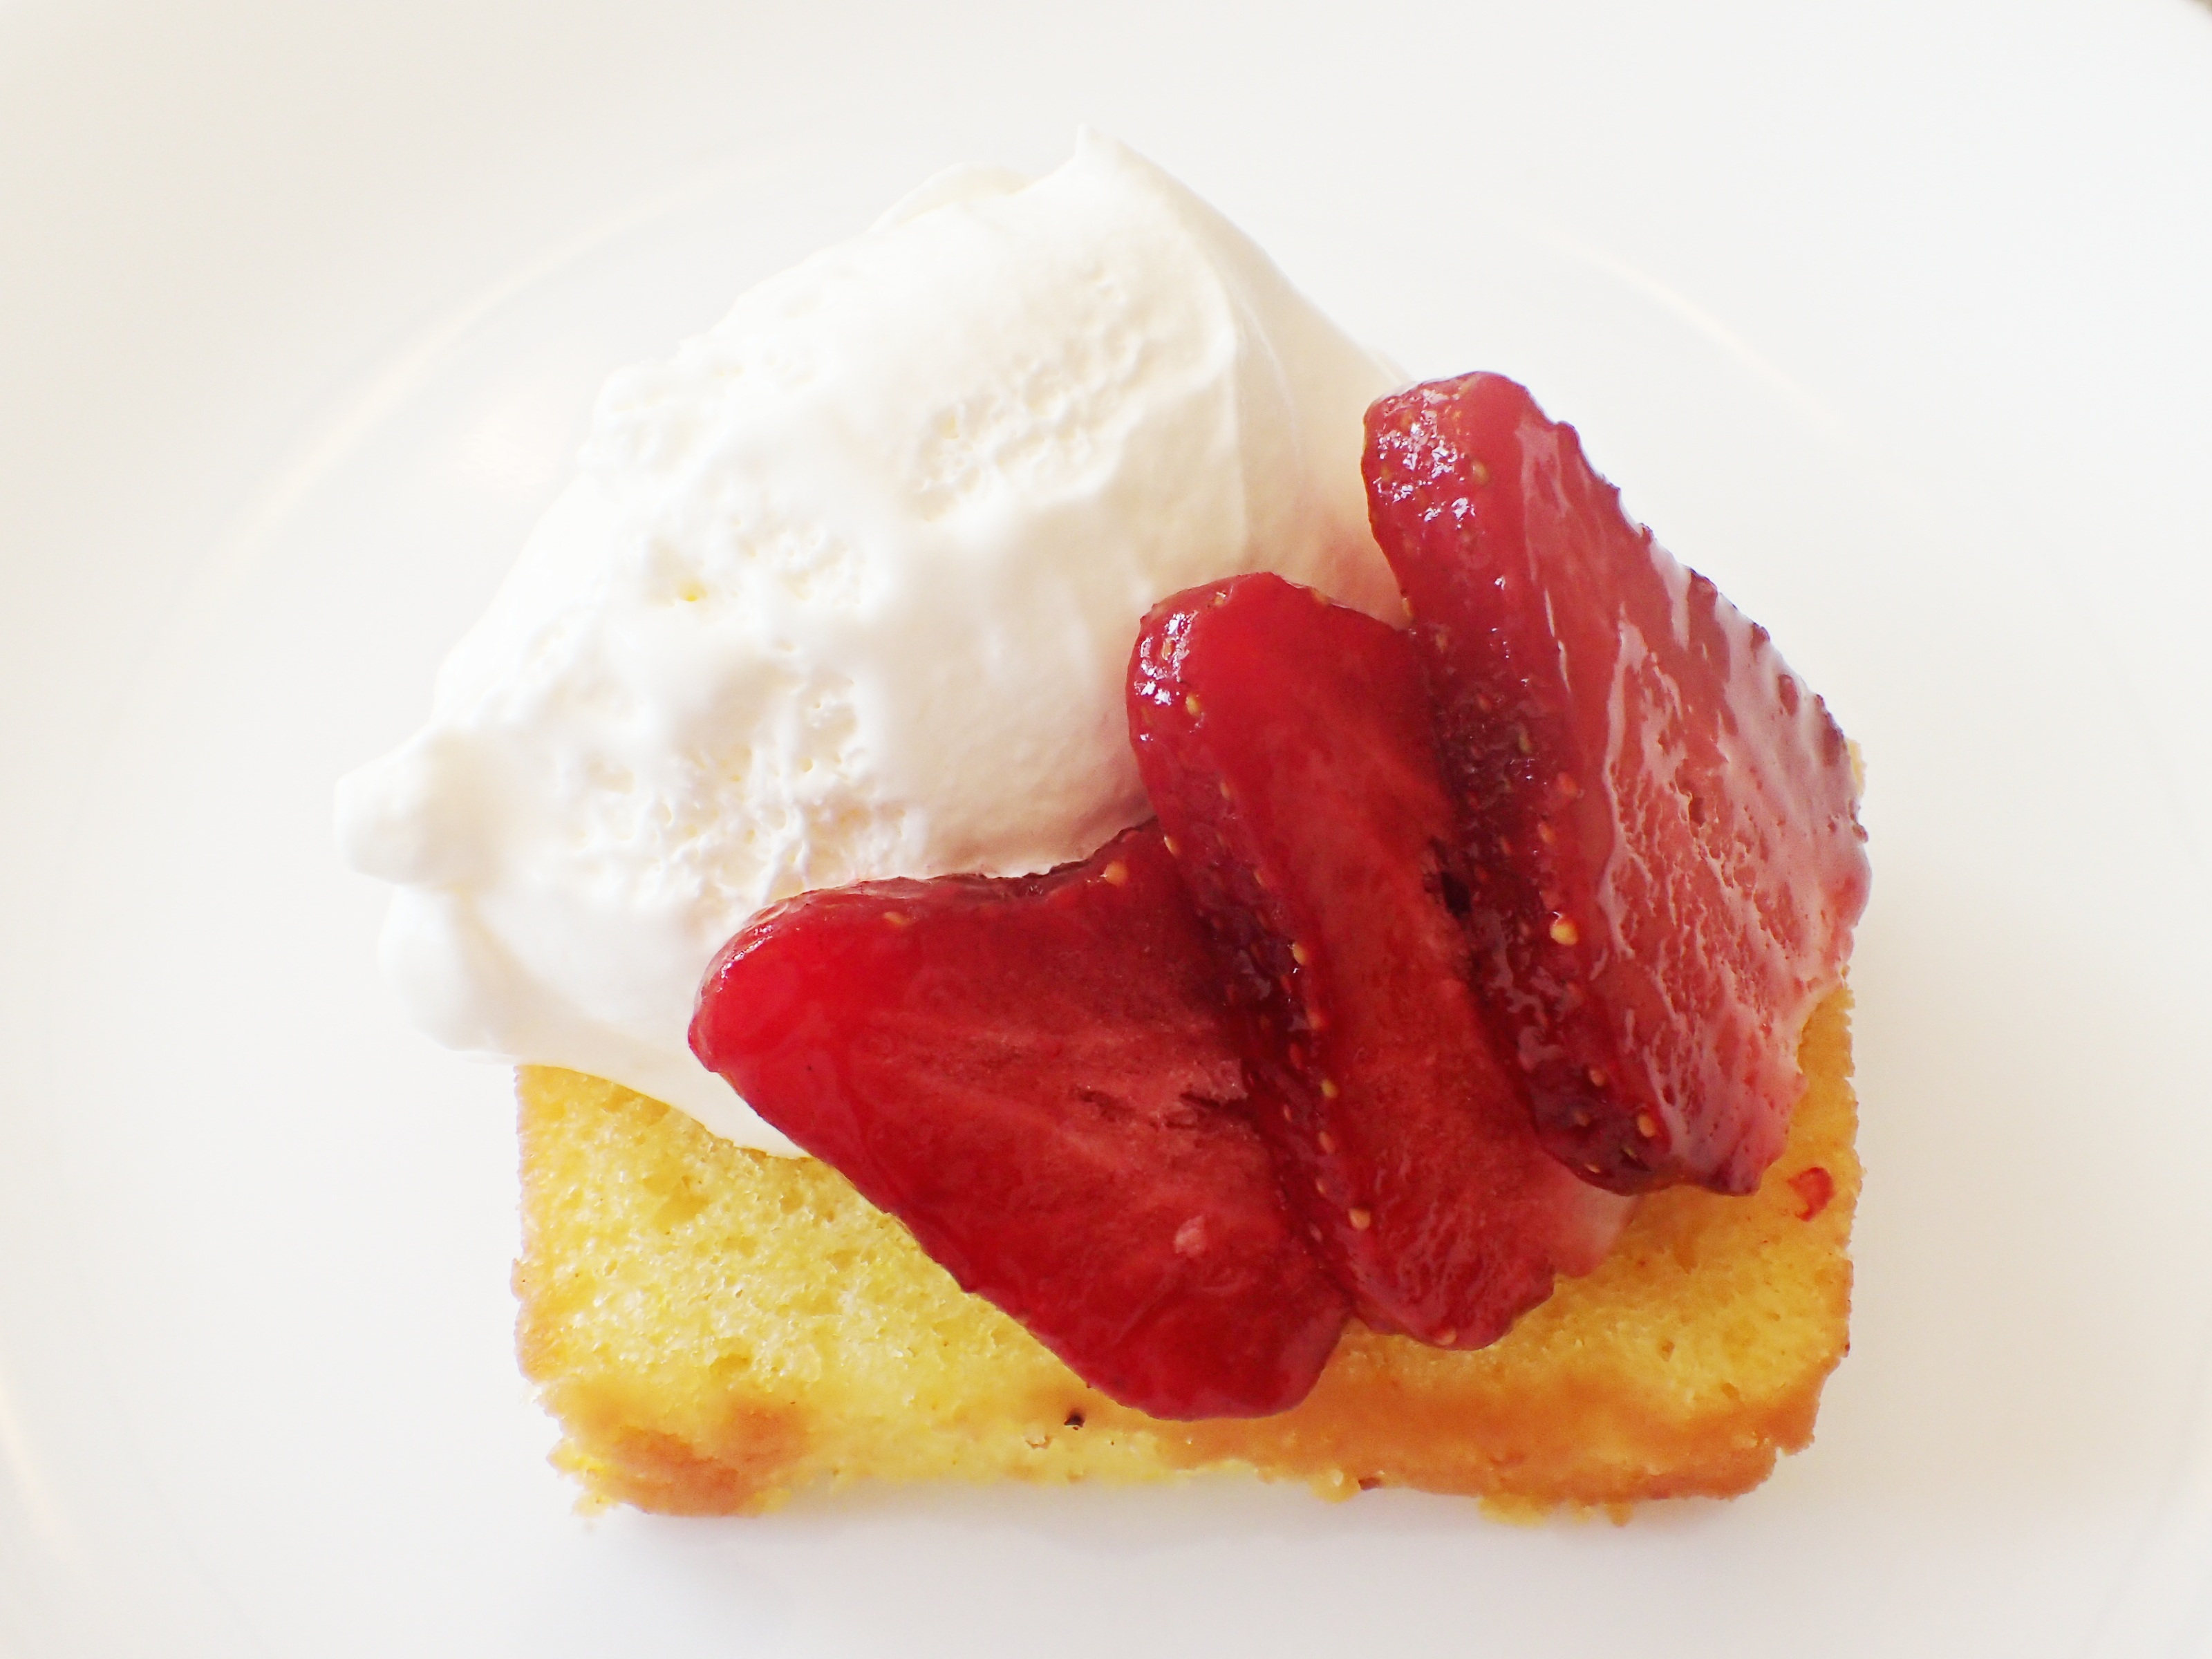
white, raspberry, fruit, sweet, dish, meal, food, produce, plate, breakfast, dessert, cuisine, cream, cake, dairy product, pastry, lemon, strawberry, sponge, whipped cream, strawberries, flavor, whip, peach melba